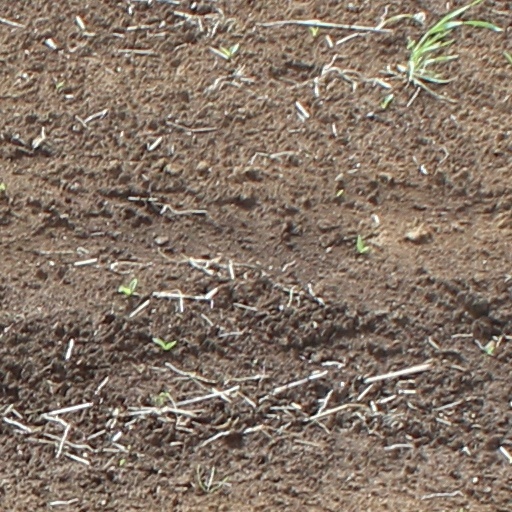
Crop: wheat